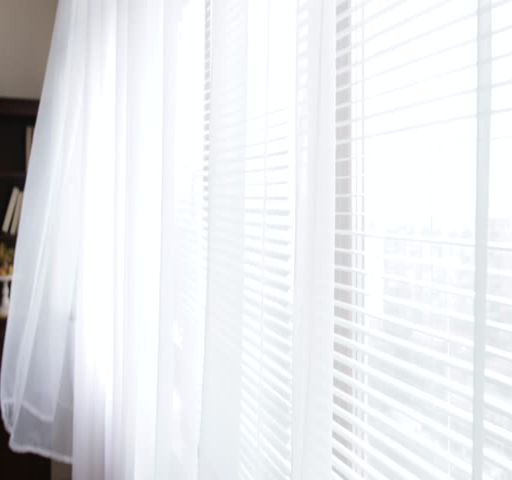
white moving curtains hanging at wide window close to the home library